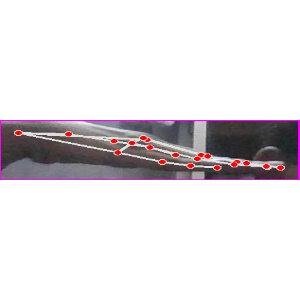
अक्षर: ज